Operation Shoter

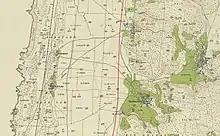
The Little Triangle 1938 1:20,000

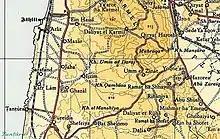
The Little Triangle 1:250,000

The Israel Defense Forces made attempts to capture the villages blocking the road on June 18 and July 8, but failed to overtake them, in part due to the villages' superior strategic position. This put the Arab forces on high alert, and increased their morale. The July 8 assault was conducted as a retaliation for a particular Arab attack on the Tel Aviv – Haifa road. The forces reported that: